Narrow Margin

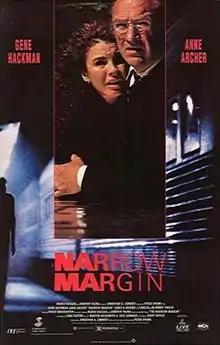
Film poster

Narrow Margin is a 1990 American neo-noir action thriller film written and directed by Peter Hyams. It stars Gene Hackman and Anne Archer, with James B. Sikking, Nigel Bennett, Harris Yulin and J. T. Walsh in supporting roles. It was released in the United States by TriStar Pictures on September 21, 1990.